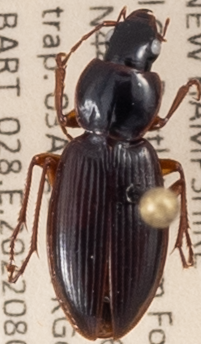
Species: Synuchus impunctatus
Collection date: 2022-08-03
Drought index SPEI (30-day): -0.54
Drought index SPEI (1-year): -0.9
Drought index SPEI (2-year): -1.69